Manowar

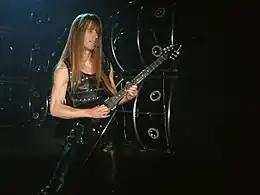
Karl Logan in 2002

A new musical unit after the recent changes, Manowar released "The Triumph of Steel" in 1992. It gained some success and was particularly famous for the presence of a suite lasting no less than 28 minutes entitled "Achilles, Agony and Ecstasy in Eight Parts", inspired by the events of the "Iliad" and the hero Achilles. After this release, the band went on a world tour for two years. After the expiration of their contract with Atlantic, the band signed with Geffen Records. In 1994, Shankle unexpectedly left the band to form his own group. He was replaced by Karl Logan, a musician met by DeMaio during a motor meeting. The same year saw the unexpected return of Scott Columbus, who replaced Edwards.